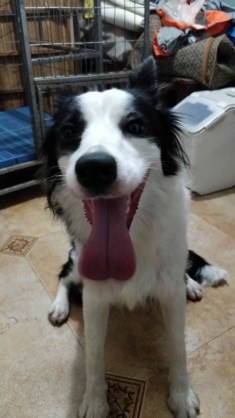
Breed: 2594-n000109-Border_collie